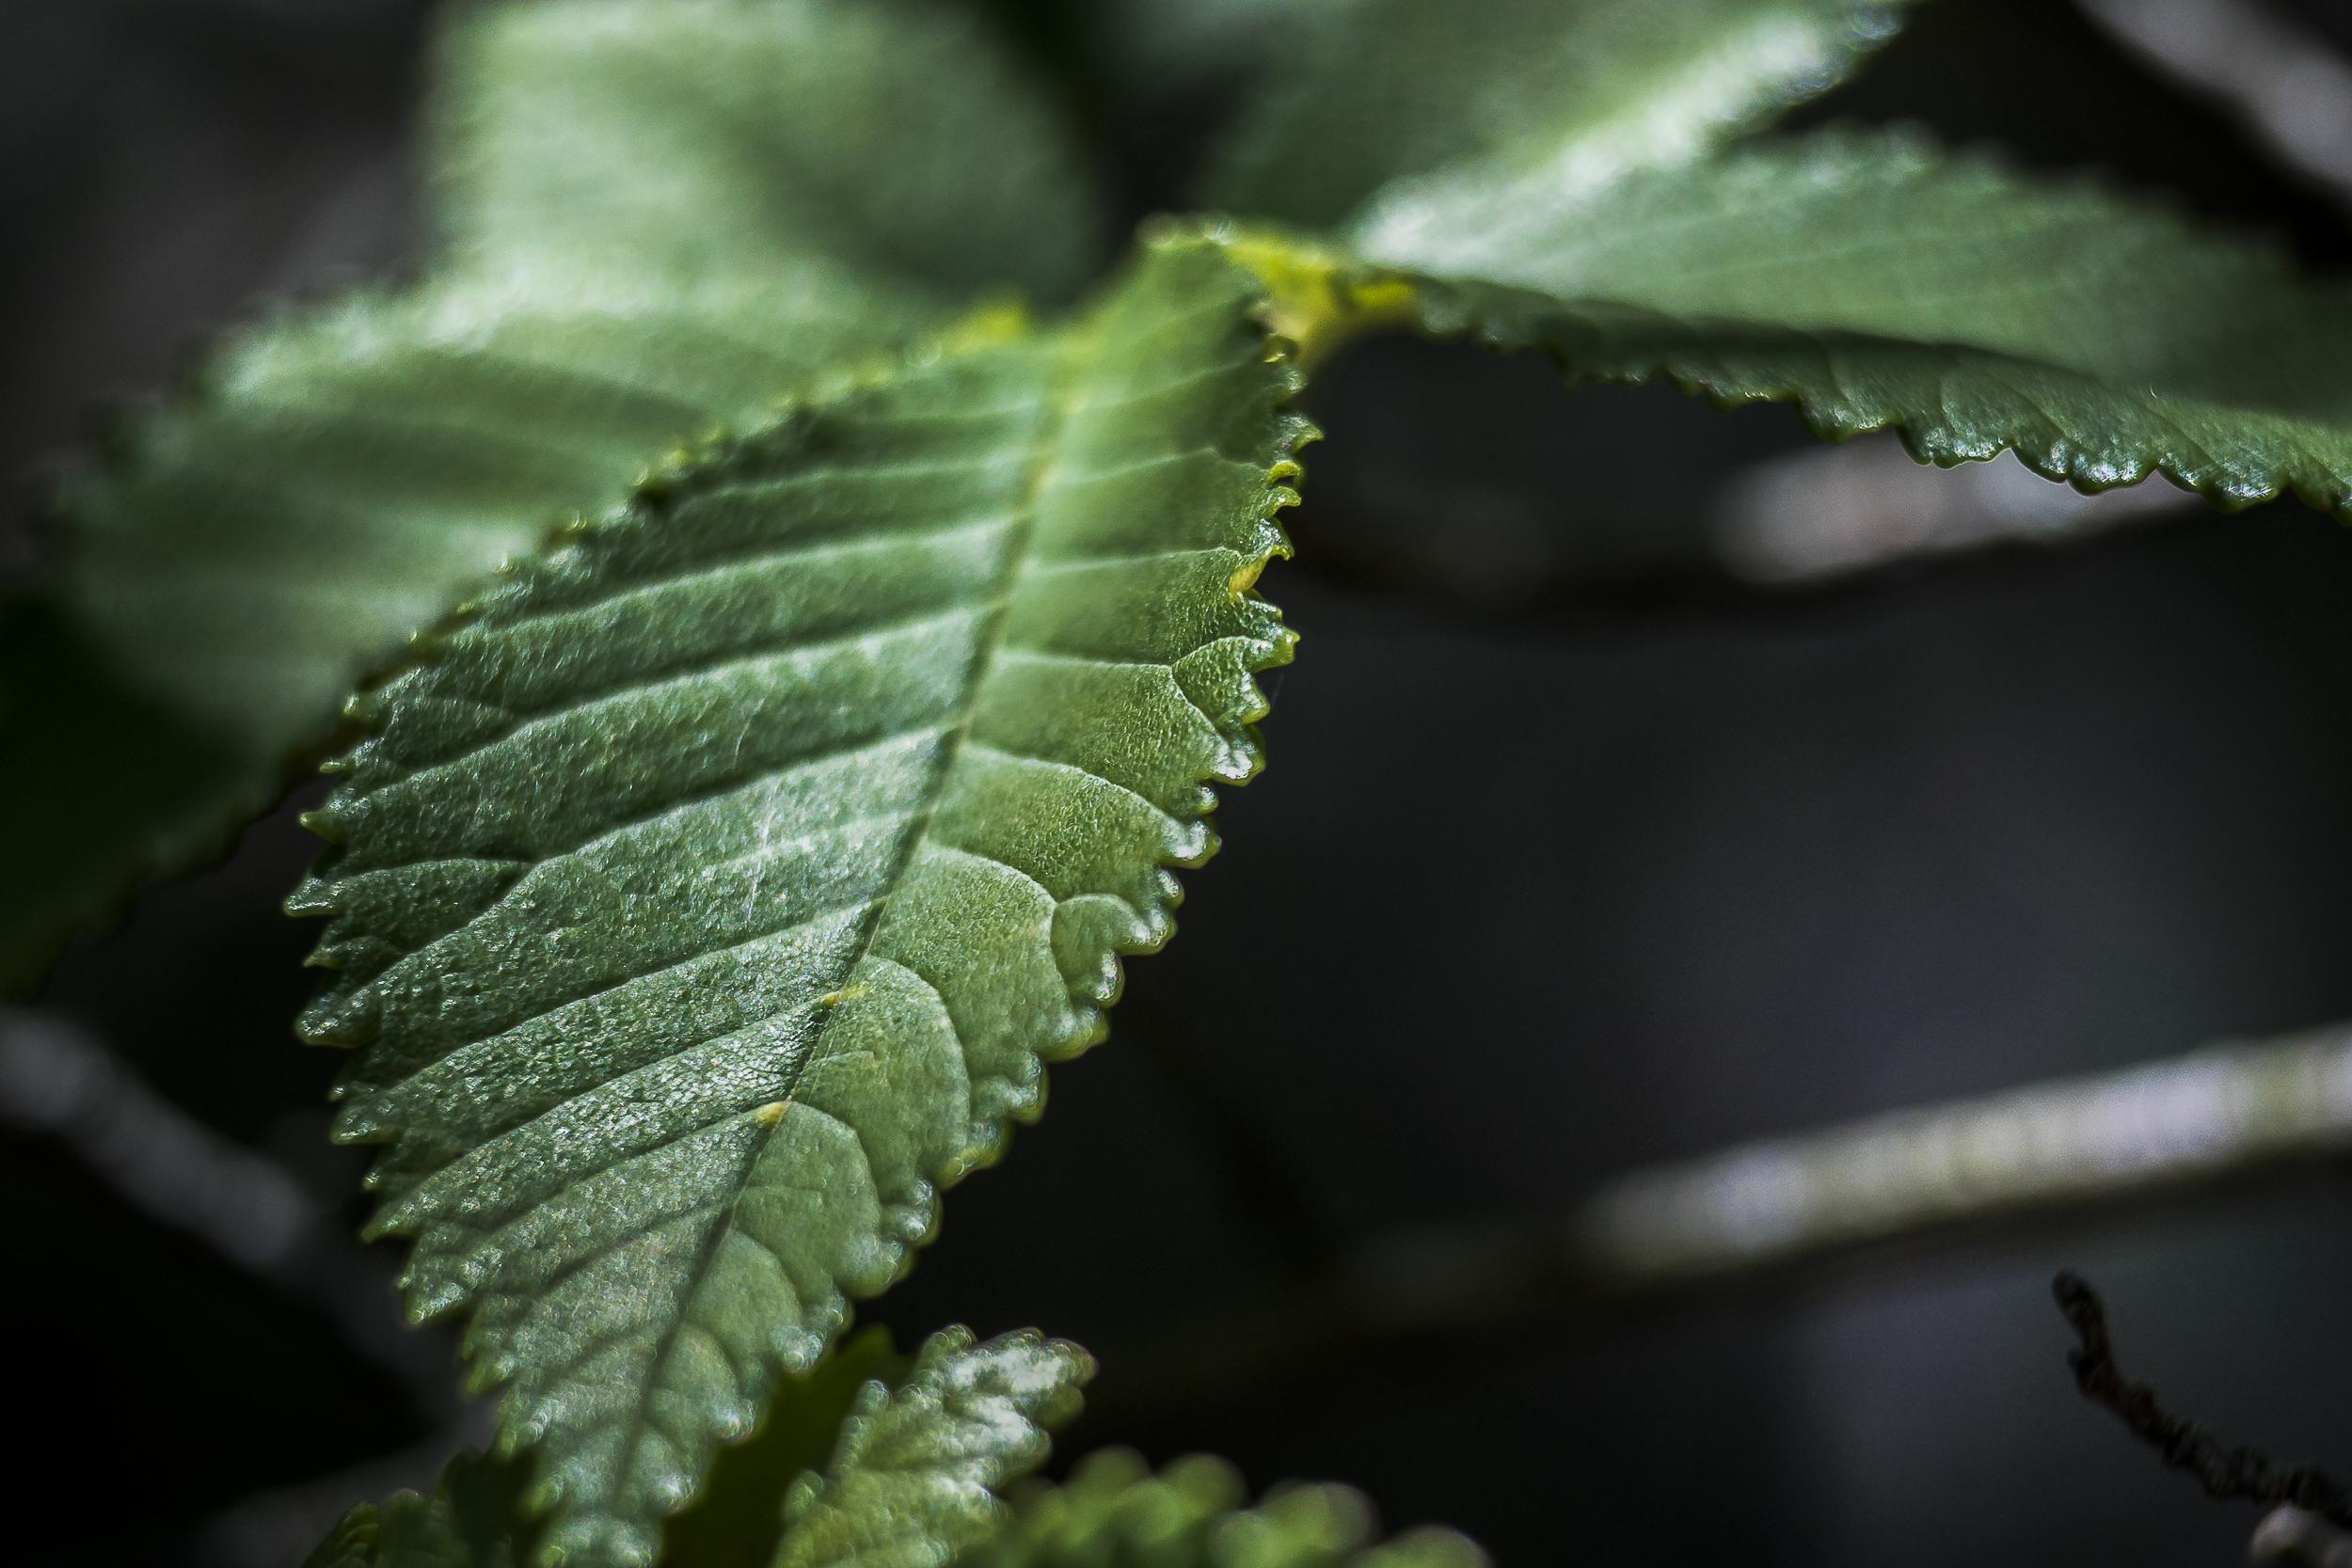
tree, nature, branch, plant, leaf, flower, green, botany, flora, close up, shrub, macro photography, flowering plant, plant stem, land plant